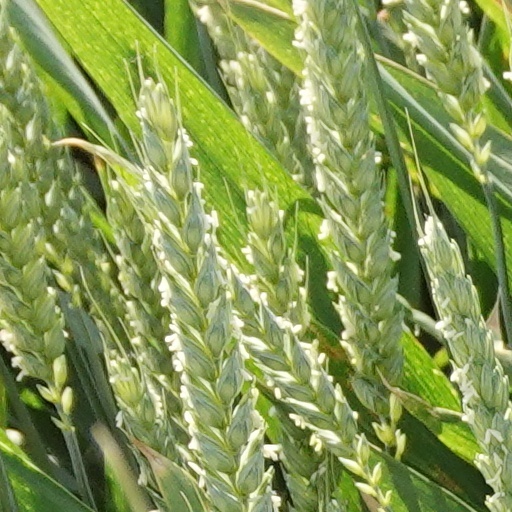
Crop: wheat